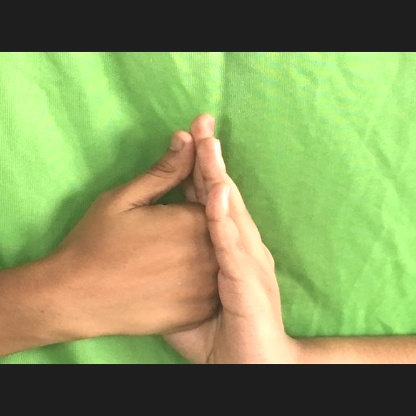
Mudra: Shanka